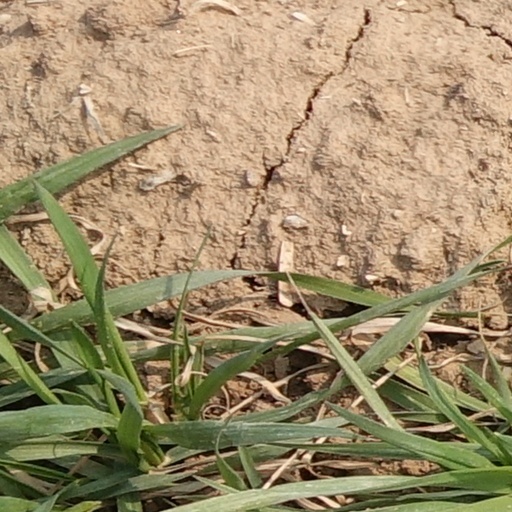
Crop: wheat